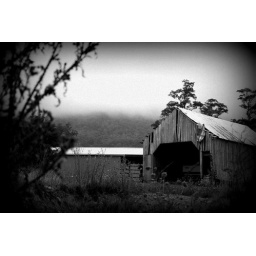
Dasher Mountain Farm. Scene outside the window in the bar minus the window frame and ect